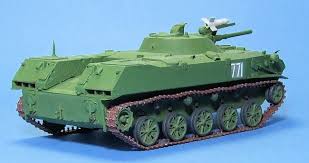
Label: BMD